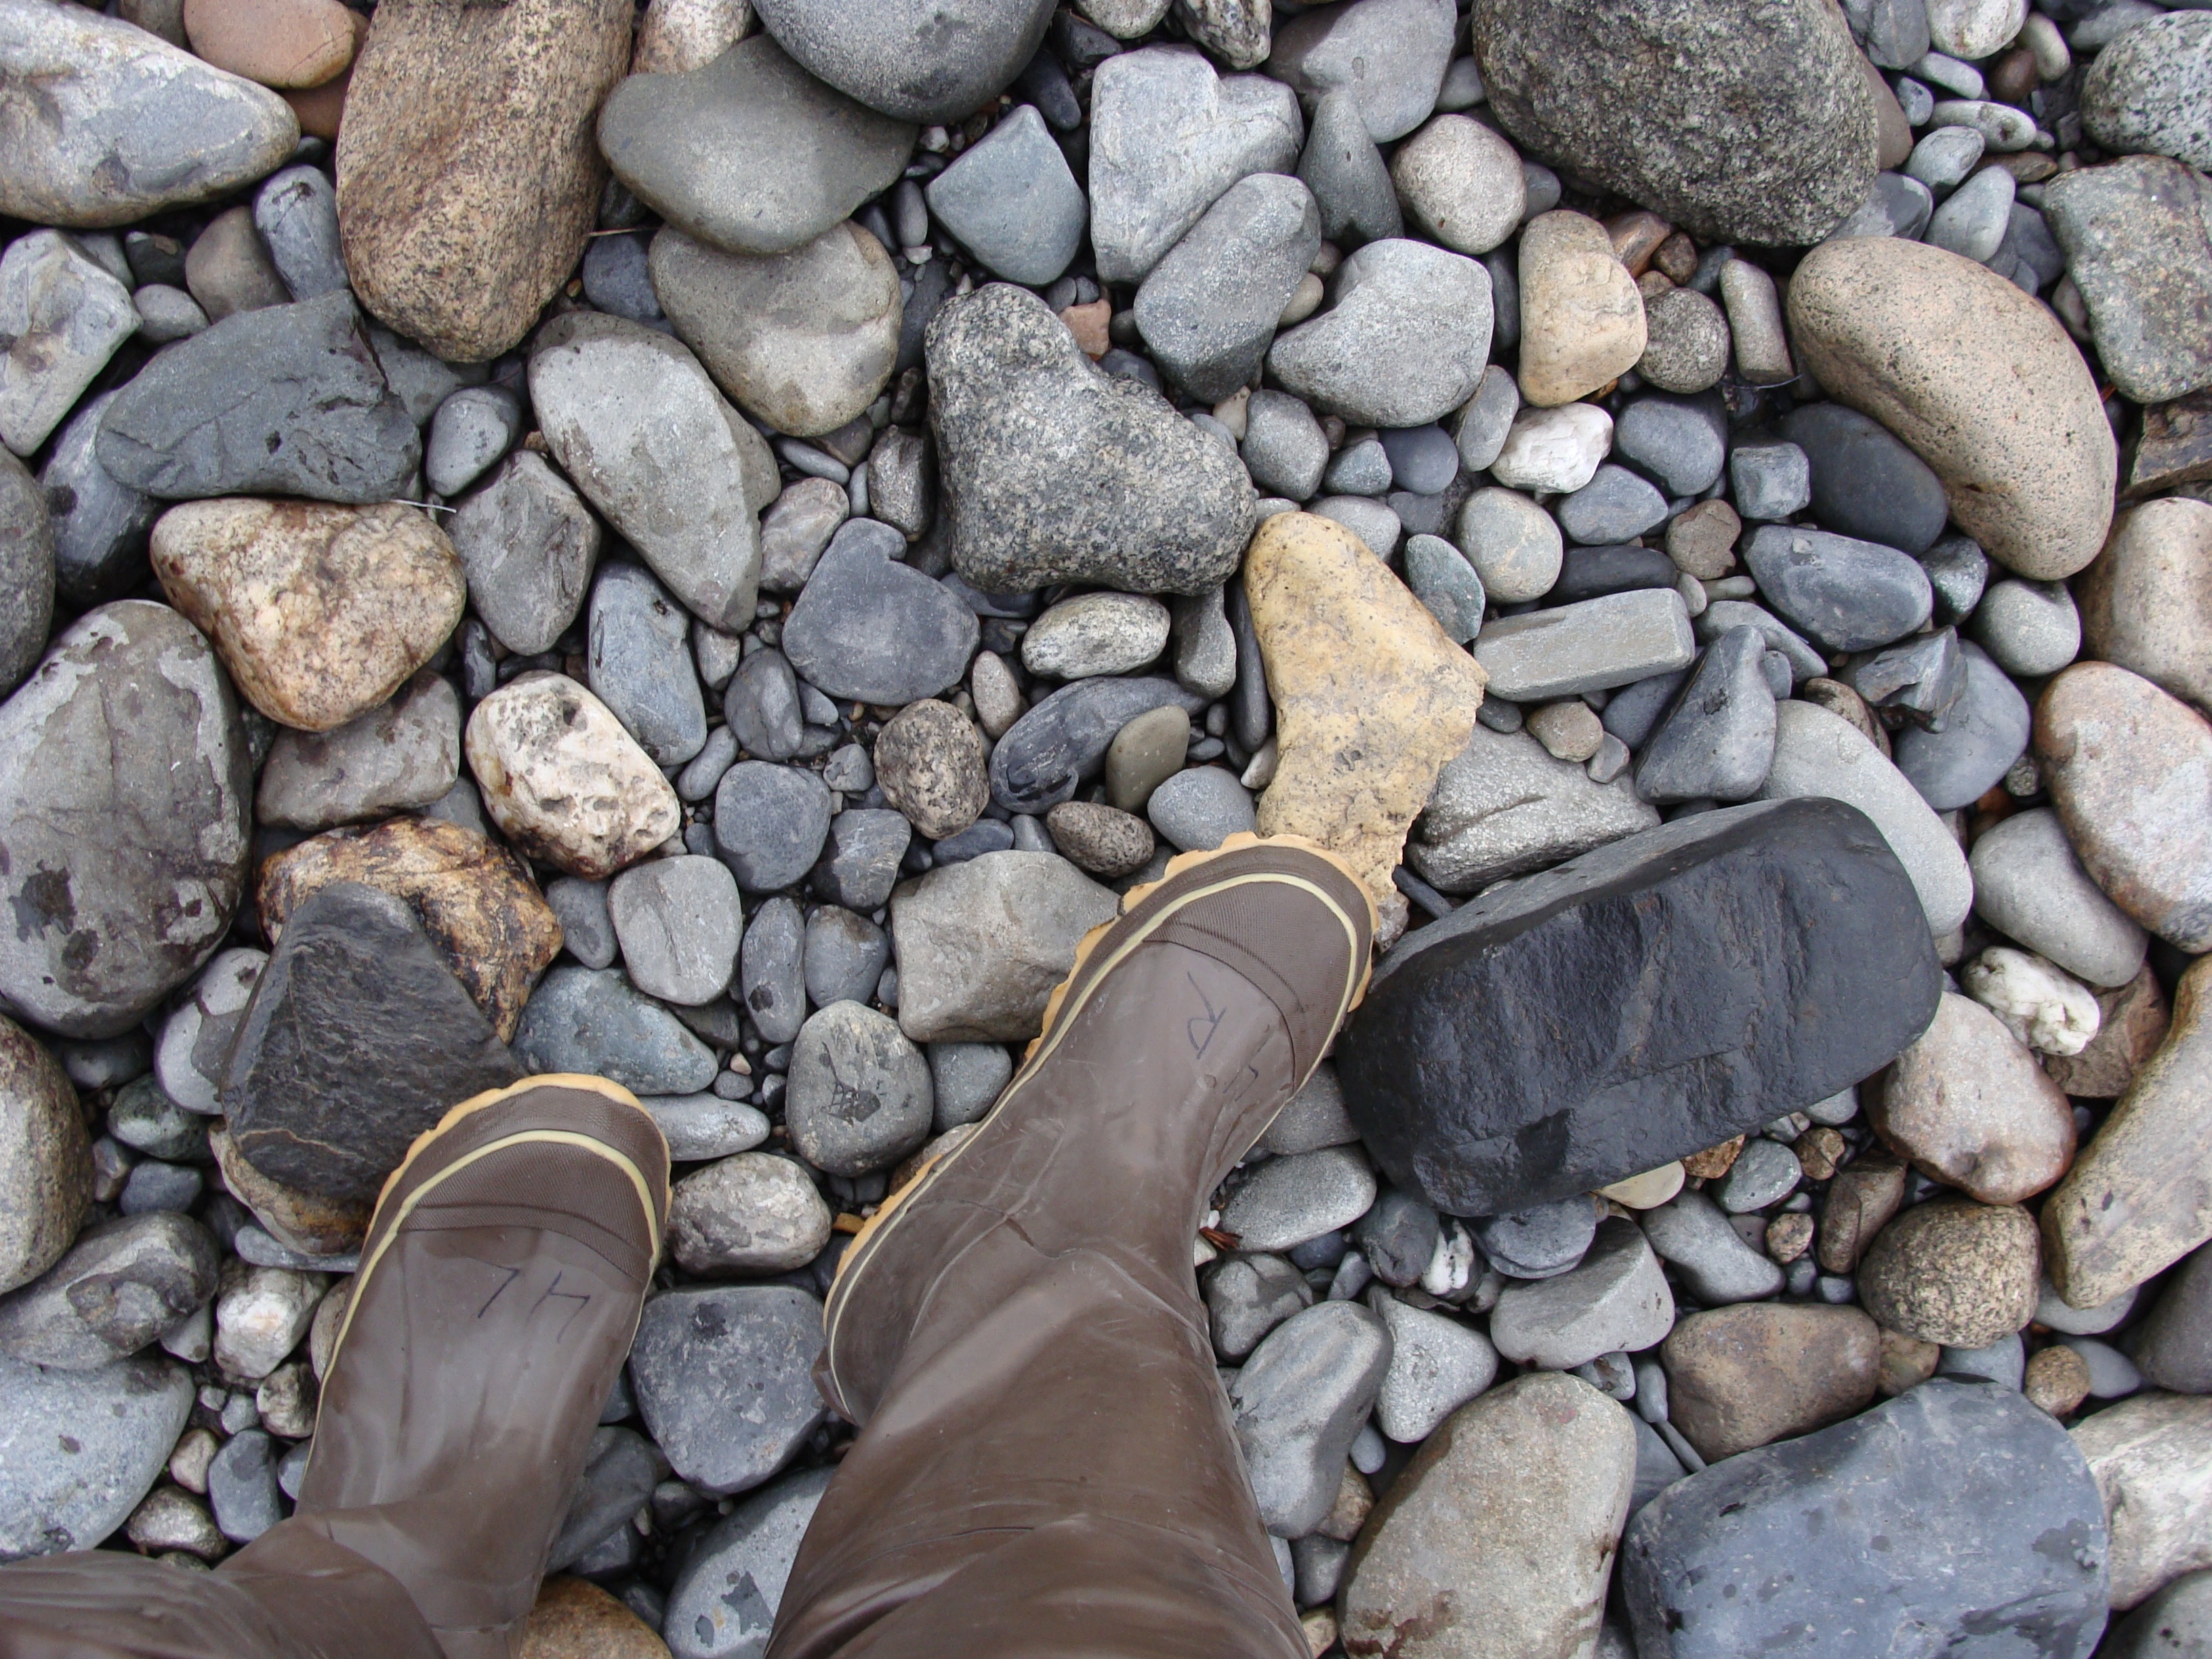
nature, rock, walking, wood, floor, feet, wall, river, fishing, pebble, soil, stone wall, material, stones, rubble, geology, gravel, boots, boulder, alaska, rubber boots, wellington boot